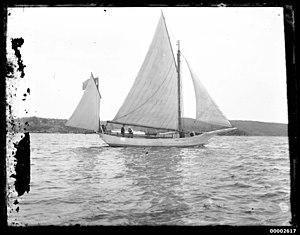
Seul autour du monde sur un voilier de onze mètres, publié en 1900, est le récit autobiographique du premier tour du monde en voilier en solitaire réalisé par Joshua Slocum.